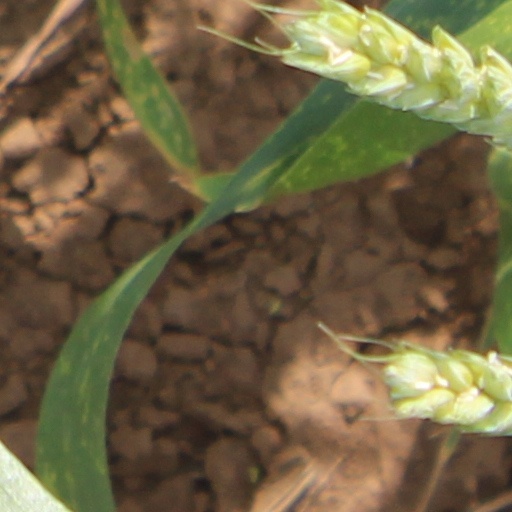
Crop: wheat